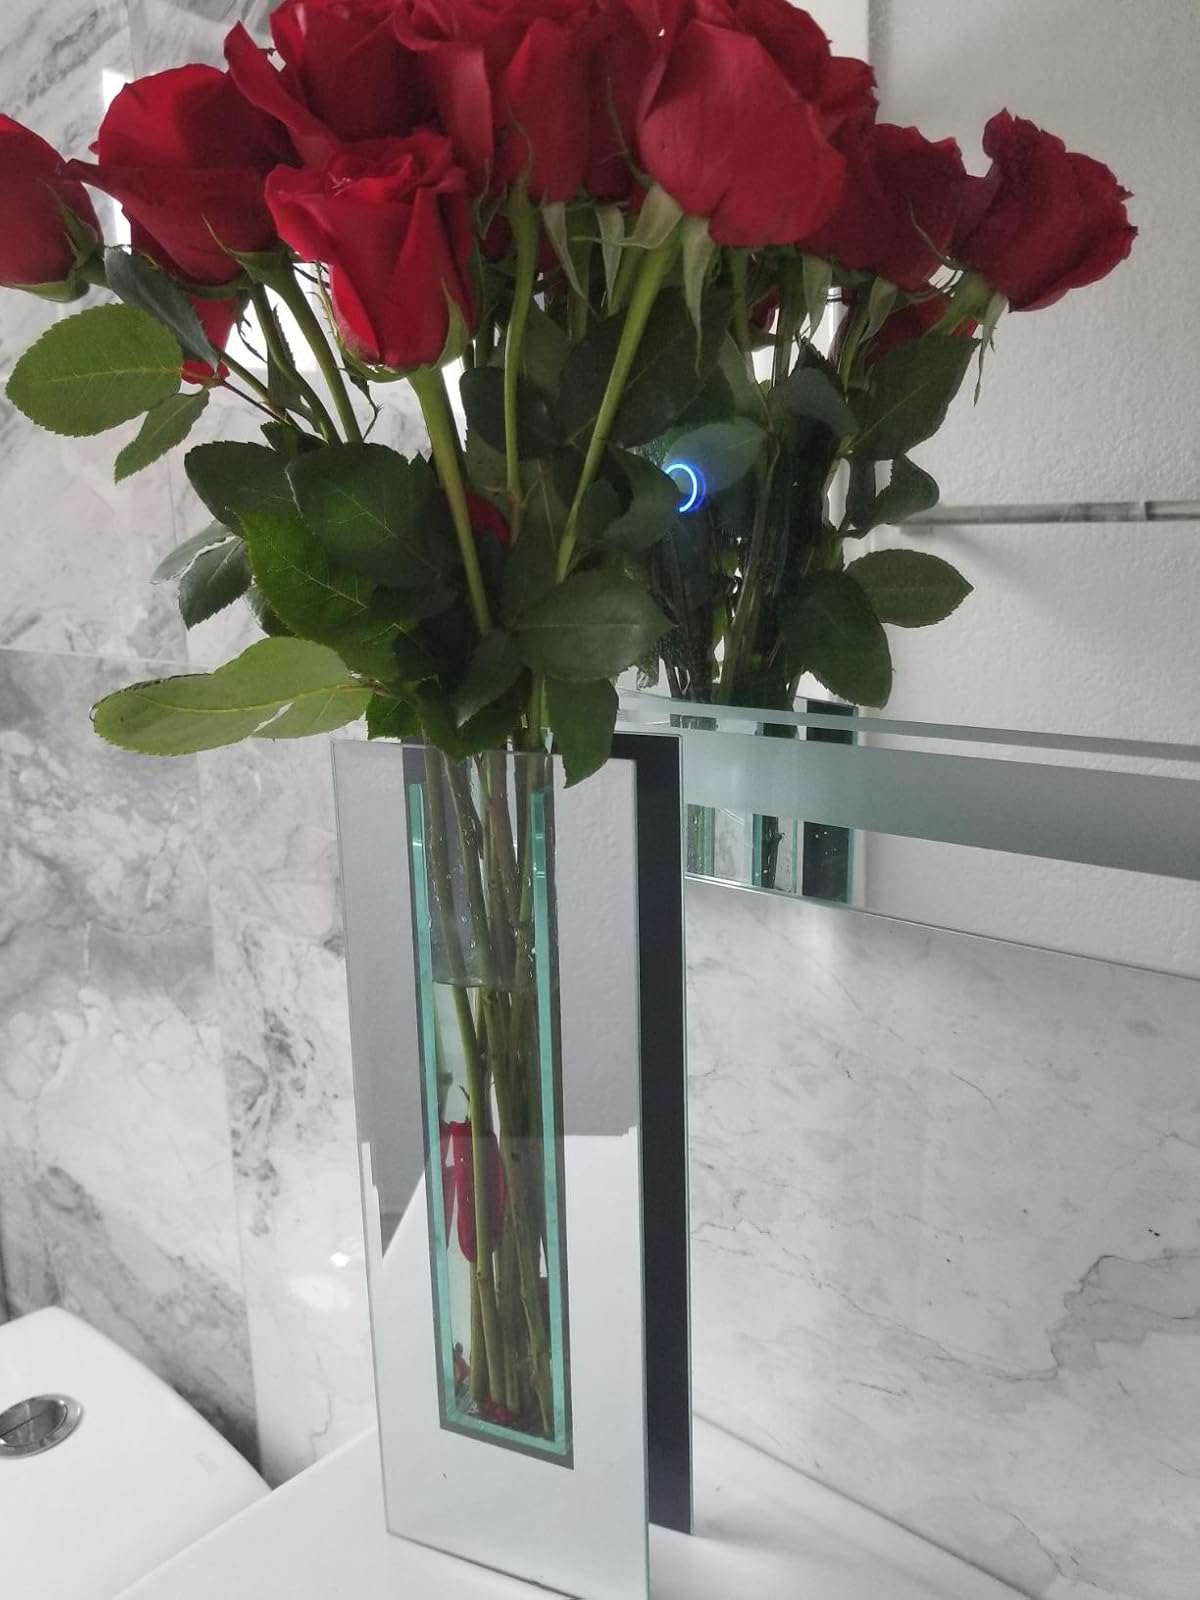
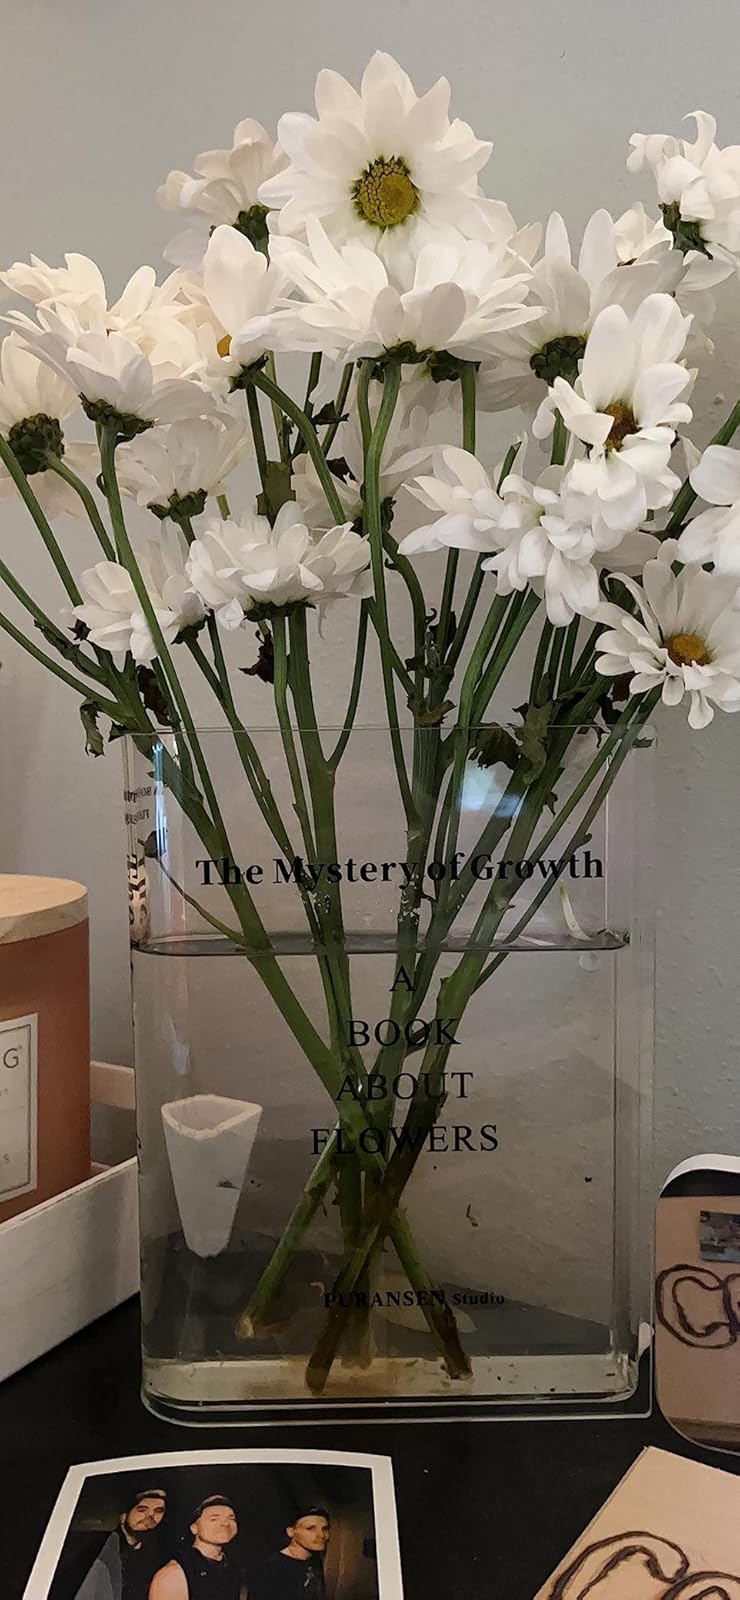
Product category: vase
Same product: no